Goupy No.1

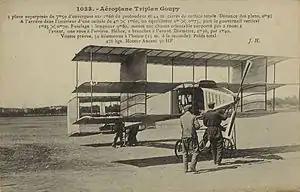

The Goupy No.1, a.k.a. Goupy I bis was an experimental aircraft built in France during 1908, which on 5 September that year became the first French triplane to fly. It was designed by Ambroise Goupy and built by Aéroplanes Voisin.